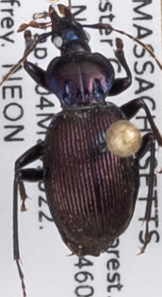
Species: Sphaeroderus canadensis canadensis
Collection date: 2022-05-04
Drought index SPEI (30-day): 0.114
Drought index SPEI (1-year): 1.28
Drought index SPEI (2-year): -0.524